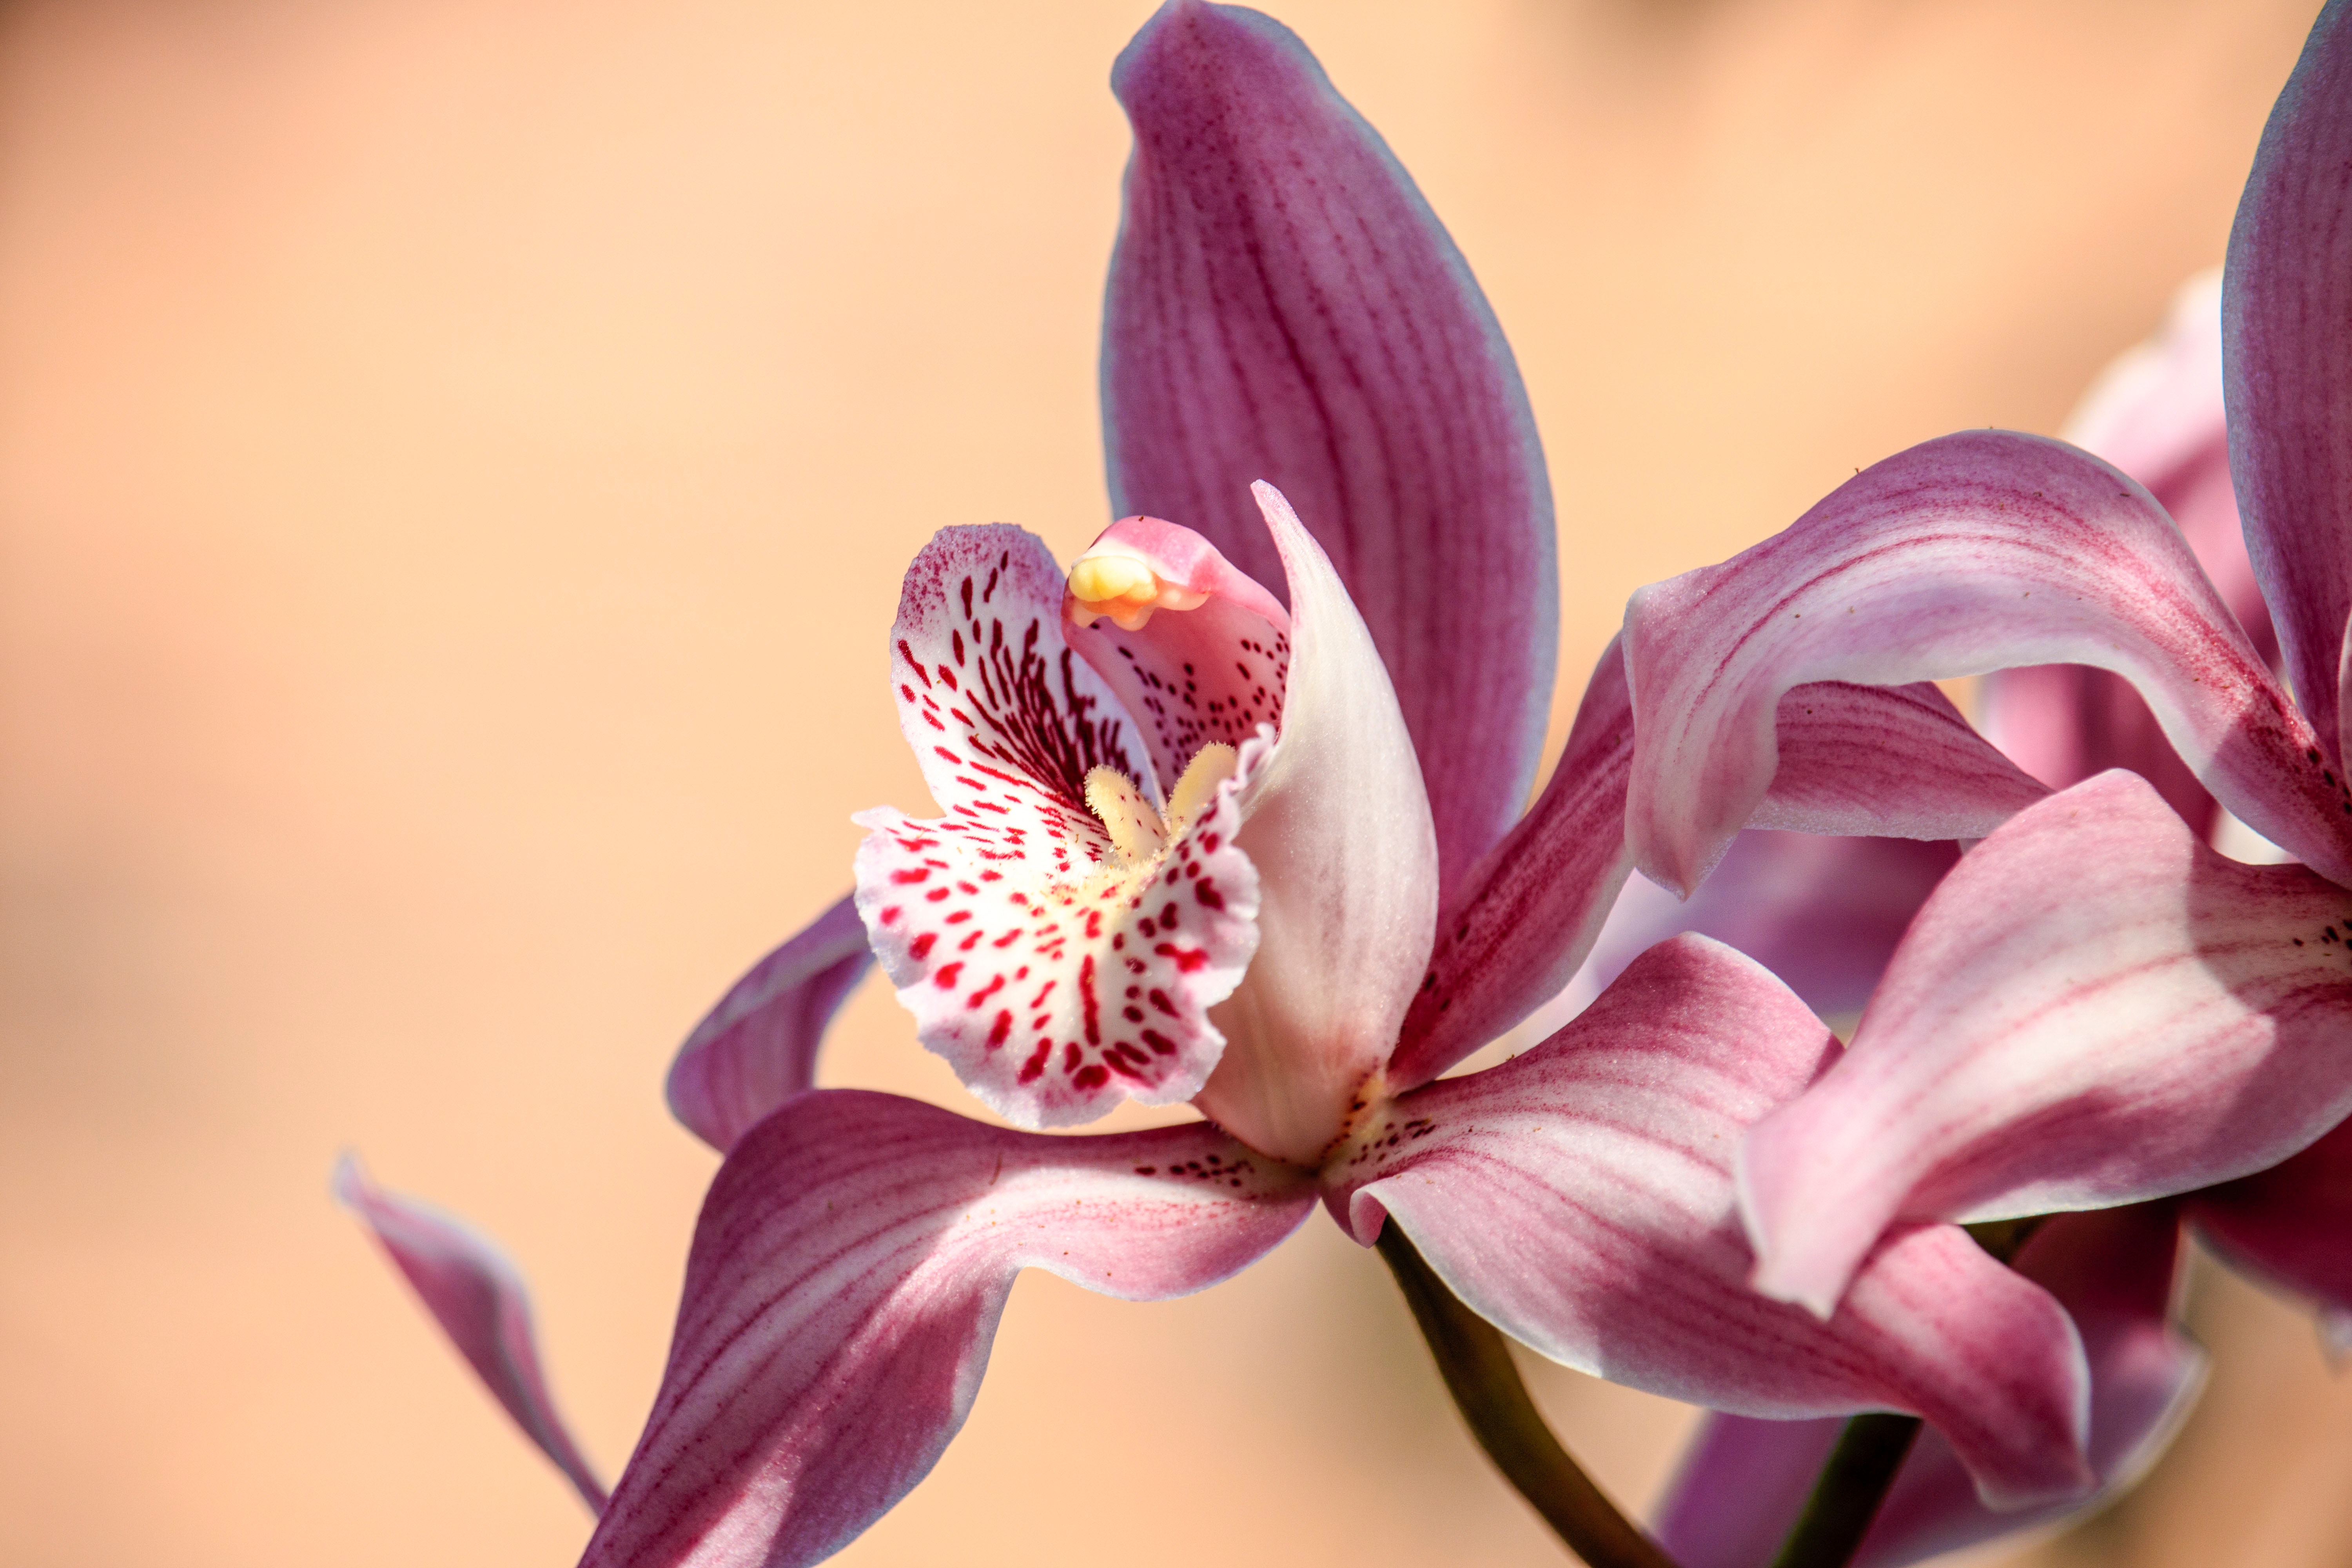
flowering plant, flower, plant, petal, pink, spring, orchid, close up, terrestrial plant, moth orchid, macro photography, orchids of the philippines, cattleya